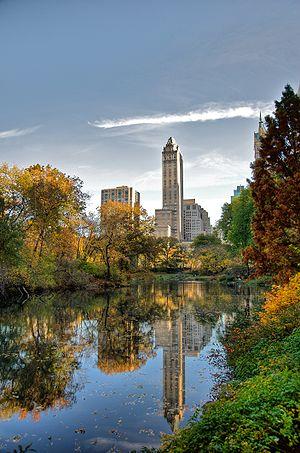
New York, officiellement nommée City of New York, connue également sous les noms et abréviations de New York City ou NYC, et dont le surnom le plus connu est The Big Apple, est la plus grande ville des États-Unis en nombre d'habitants et l'une des plus importantes du continent américain. Elle se situe dans le Nord-Est du pays, sur la côte atlantique, à l'extrémité sud-est de l'État de New York. La ville de New York se compose de cinq arrondissements appelés boroughs : Manhattan, Brooklyn, Queens, le Bronx et Staten Island. Ses habitants s'appellent les New-Yorkais.